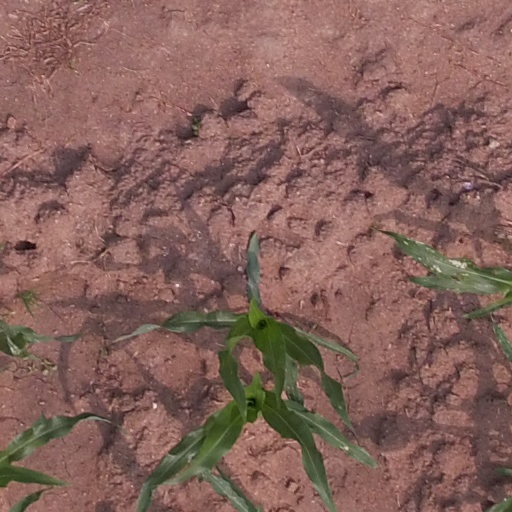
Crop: maize; corn